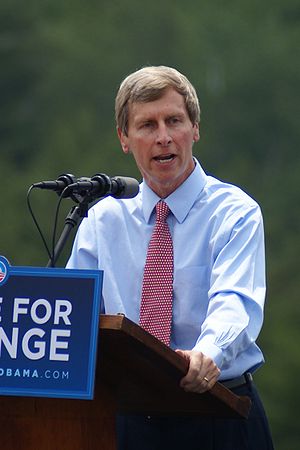
John Lynch
John Lynch i 2008.
John H. Lynch er en amerikansk politiker for det demokratiske parti. Han var guvernør i delstaten New Hampshire, et embede han havde fra 2005 til 2013.